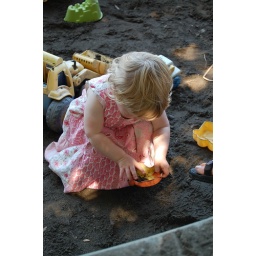
I think having fun in the sandbox should always trump keeping your pretty pink dress clean.